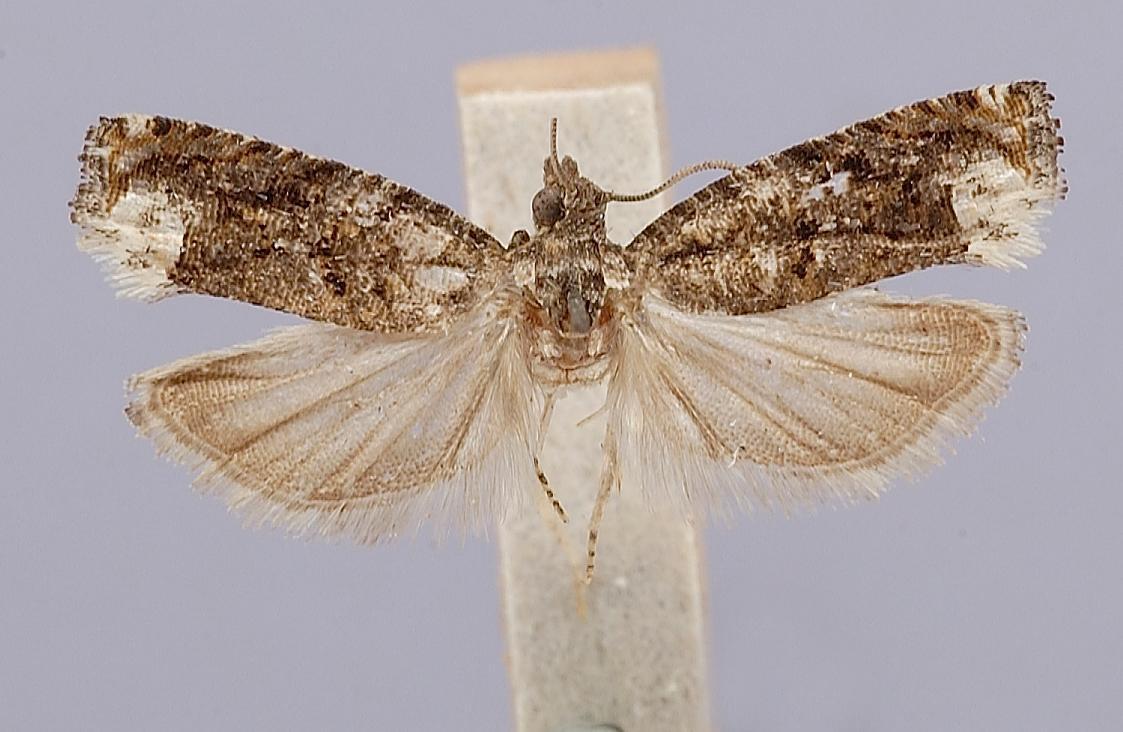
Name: Gretchena dulciana
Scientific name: Gretchena dulciana Heinrich, 1923
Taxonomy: Animalia, Arthropoda, Insecta, Lepidoptera, Tortricidae
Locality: Greenwood Lake, [Not Stated], New Jersey, United States
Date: "V.30"